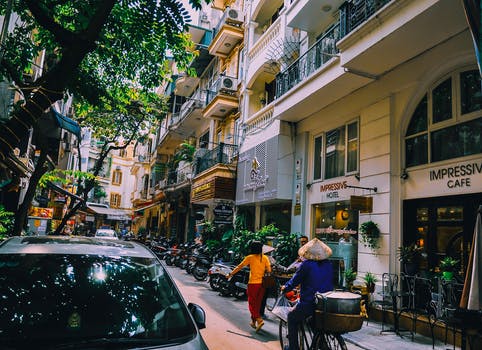
Label: No Watermark